Xeno nucleic acid

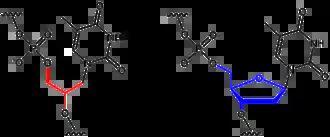
Glycol nucleic acid "(left)" is an example of a xeno nucleic acid because it has a different backbone than DNA "(right)".

Xenonucleic acids (XNAs) are synthetic nucleic acid analogues that are engineered with structurally distinct components, such as alternative nucleosides, sugars, or backbones.